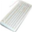
Label: keyboard